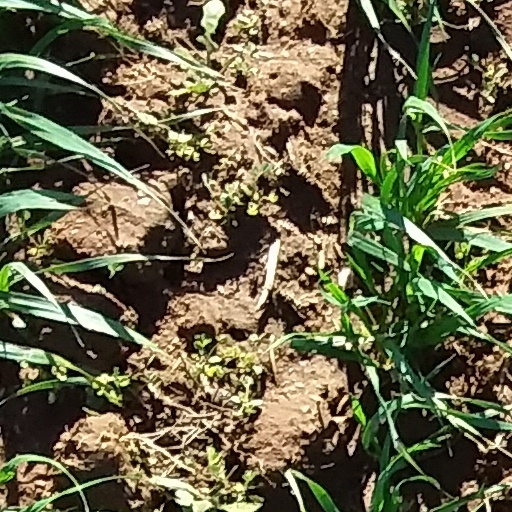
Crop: wheat